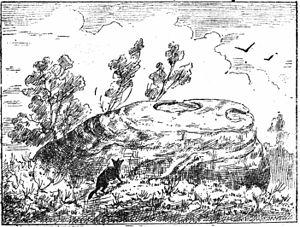
Dessin de Honoré Jacquinot de 1886, paru dans les Bulletins de la Société d'anthropologie de Paris et représentant la Maison du Renard à Lormes (Nièvre, France)
Les monuments mégalithiques du Morvan sont pour la plupart des chaos granitiques, donc d'origine naturelle. Certains toutefois ont été érigés ou taillés par la main humaine.